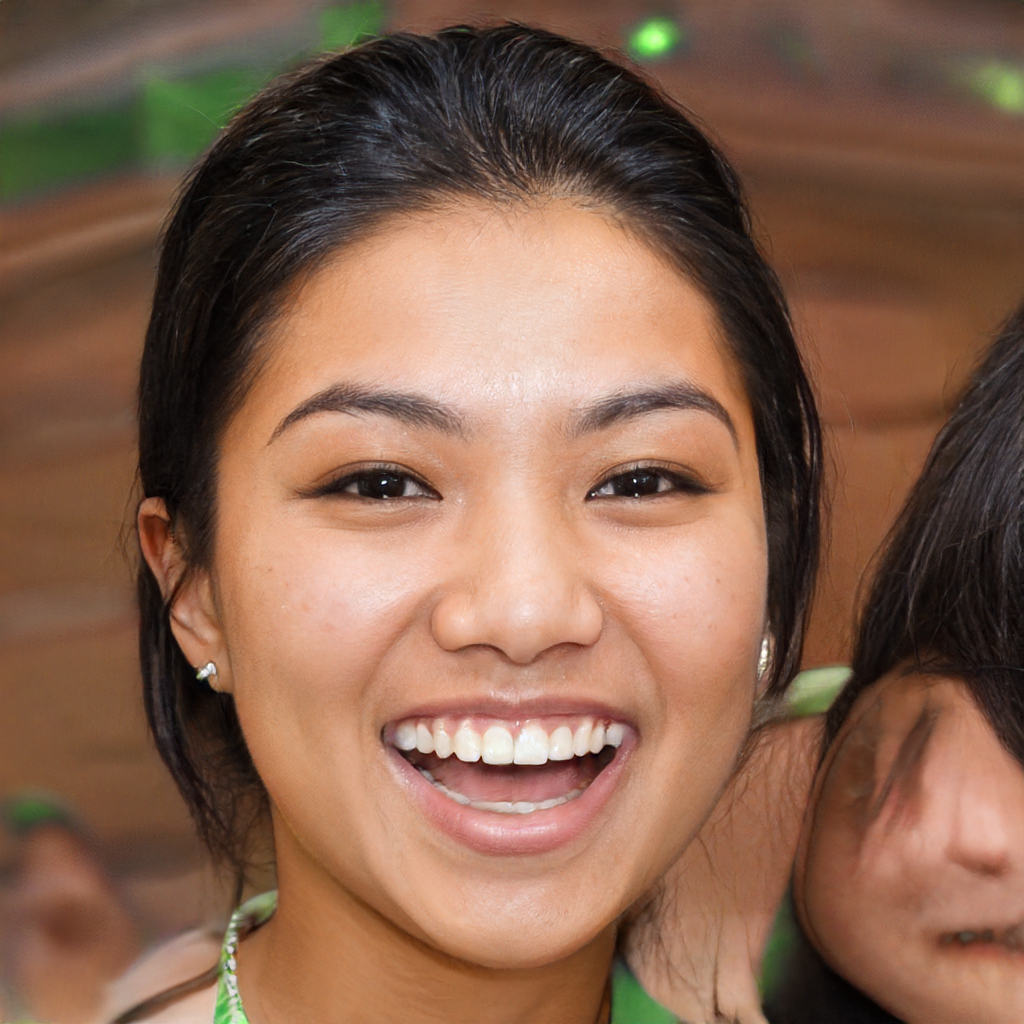
Gender: Female